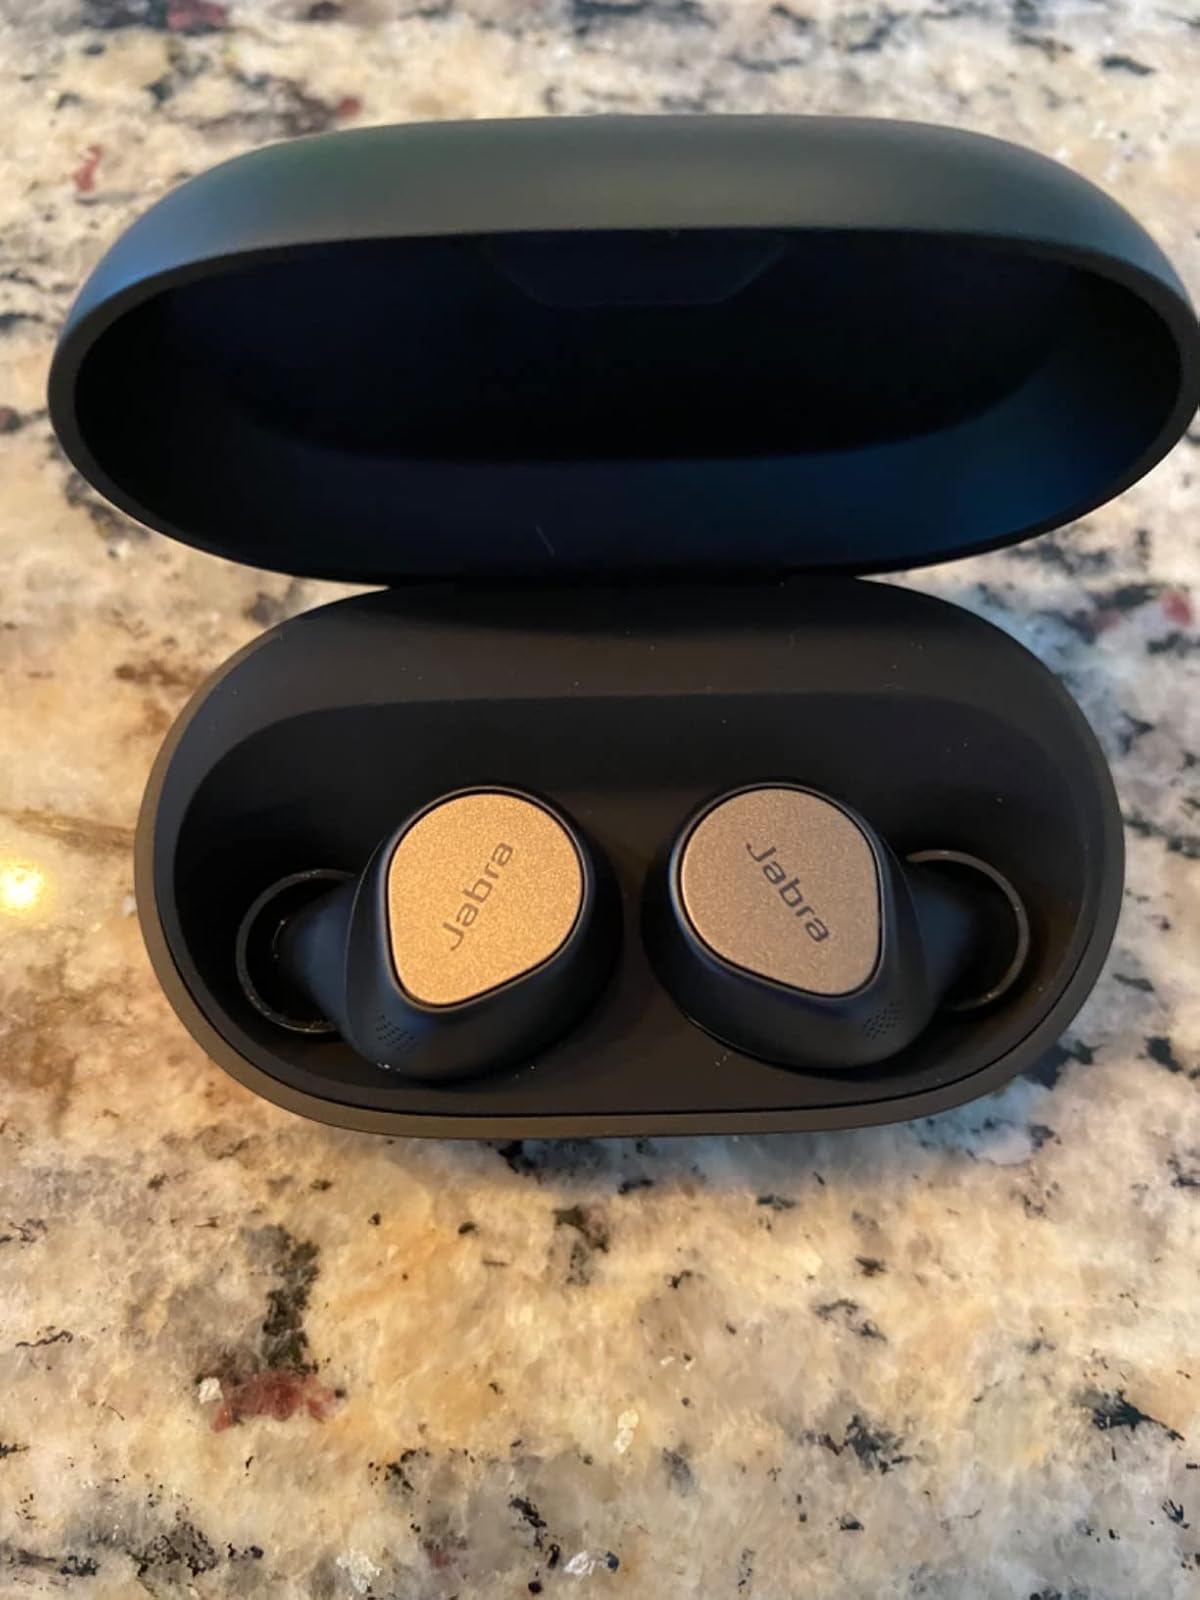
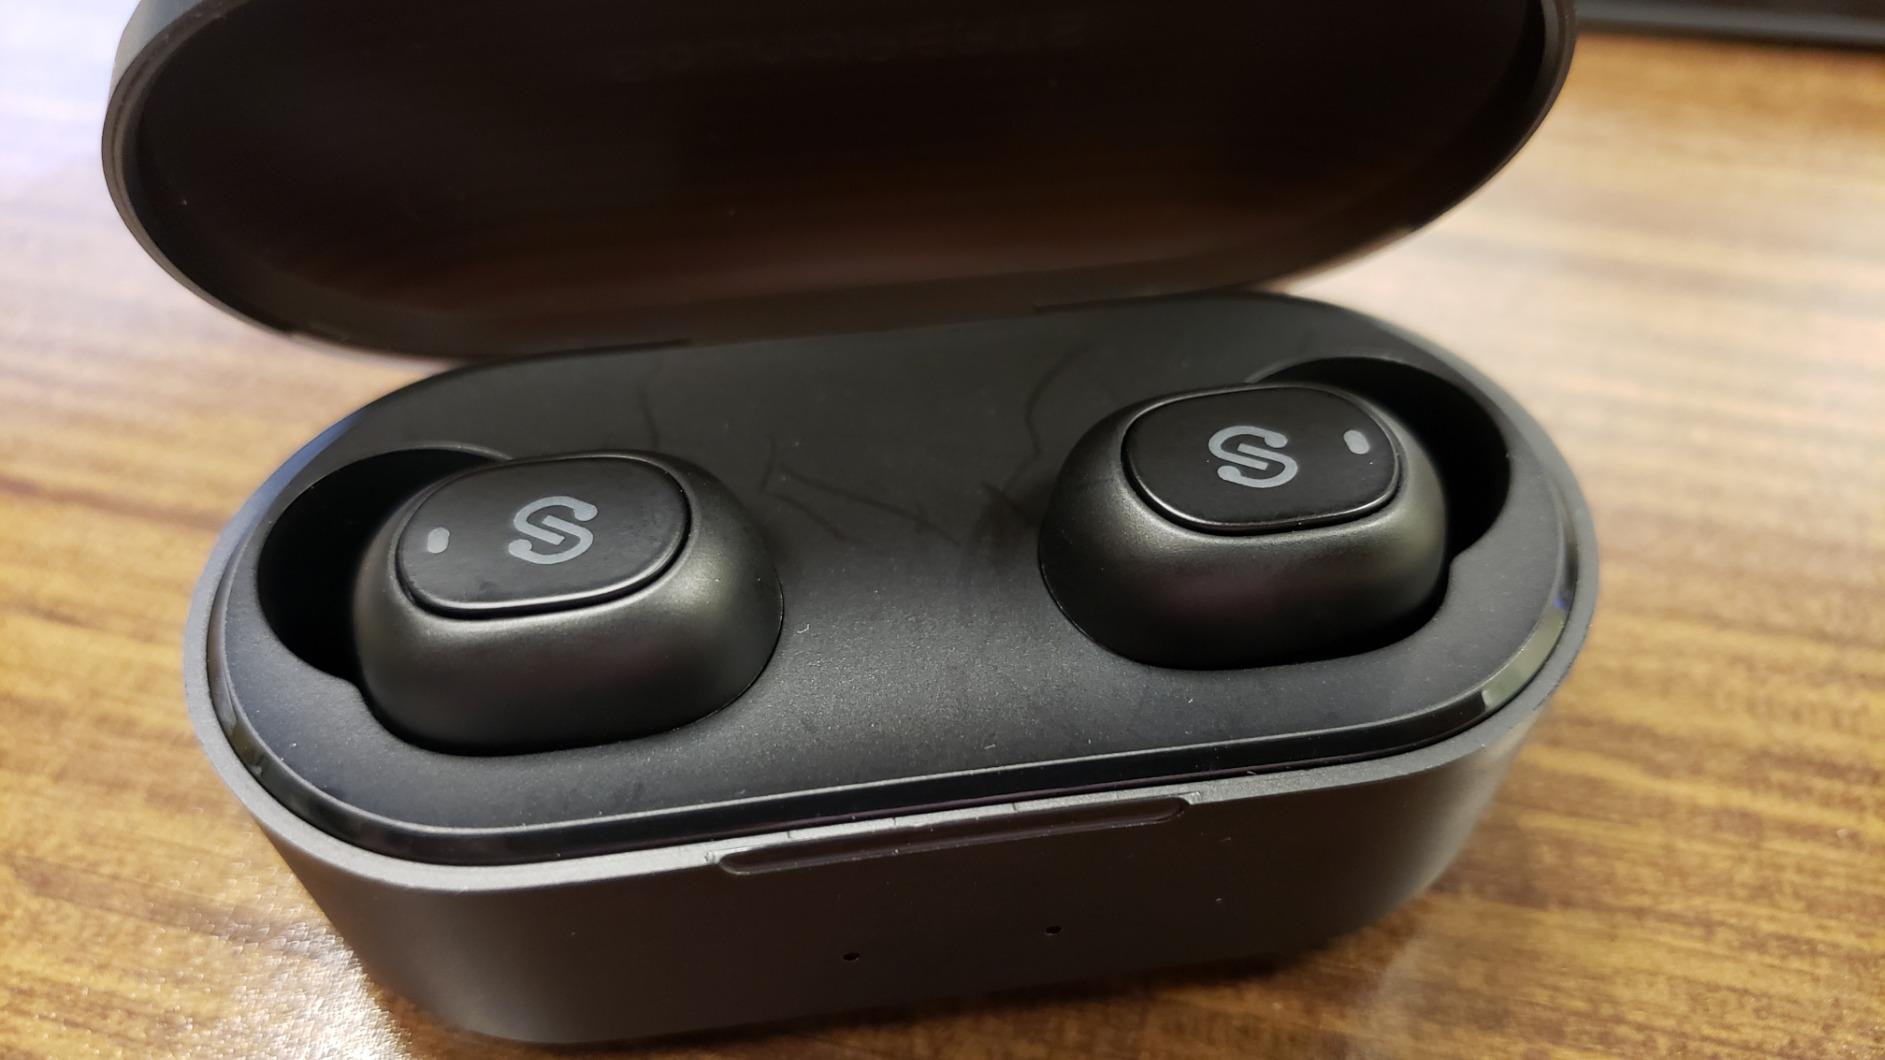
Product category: earbuds
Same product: no